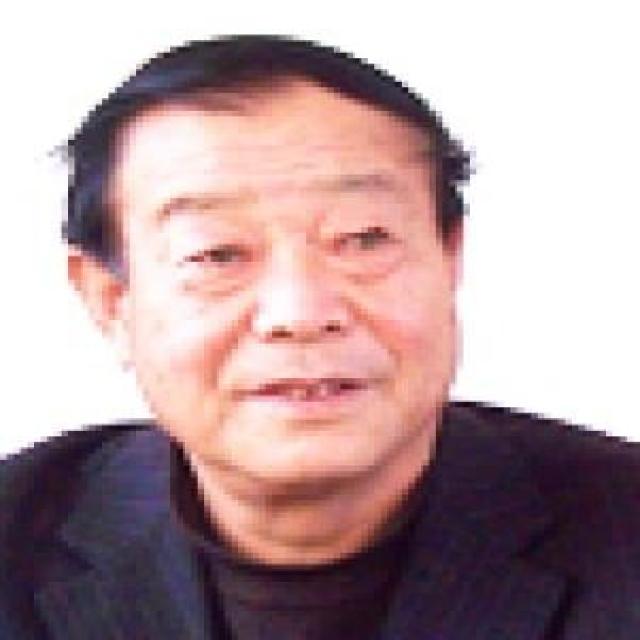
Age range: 65+